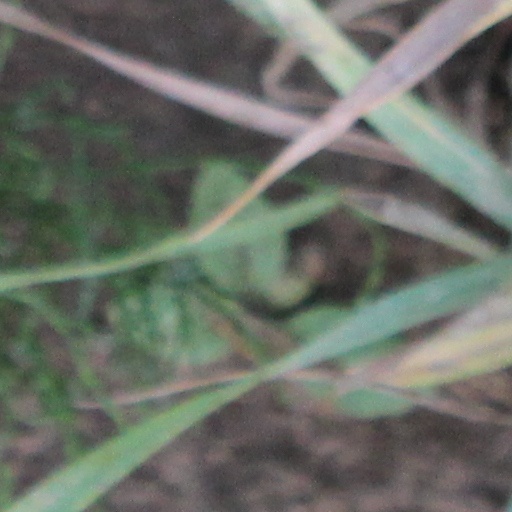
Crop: wheat